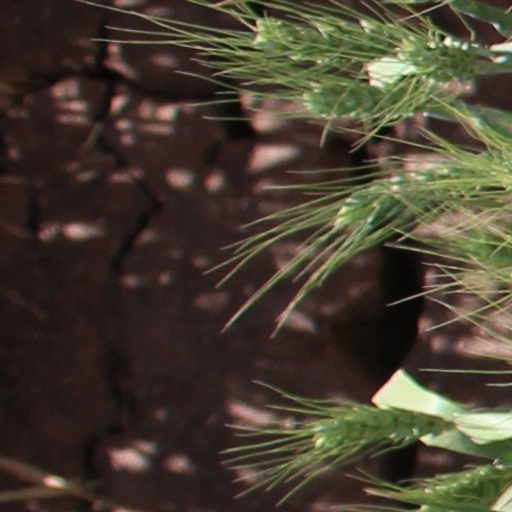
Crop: wheat